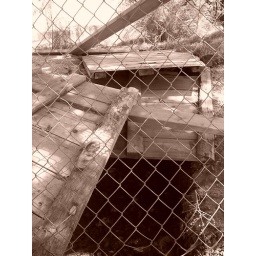
this could only be taken in black and white. sometimes grass is just way too green.